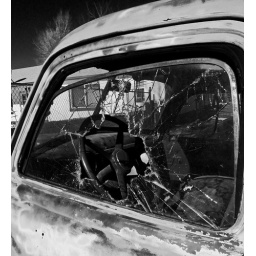
This old truck is just sitting in an alley parking lot, unloved.